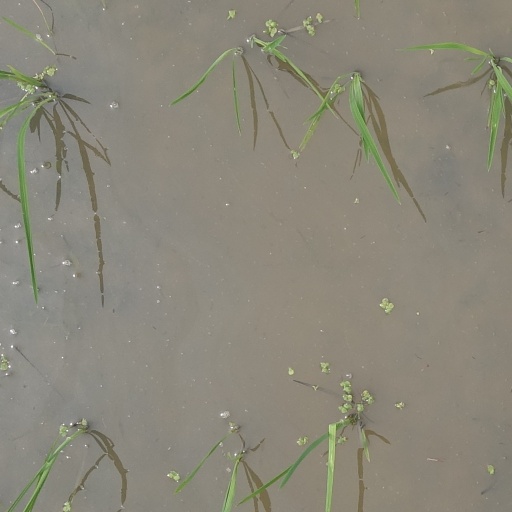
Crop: rice